Capital punishment in the United States

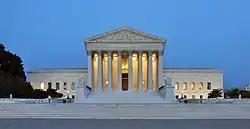
U.S. Supreme Court, Washington, D.C.

Instead of abandoning capital punishment, 37 states enacted new death penalty statutes that attempted to address the concerns of White and Stewart in "Furman". Some states responded by enacting mandatory death penalty statutes which prescribed a sentence of death for anyone convicted of certain forms of murder. White had hinted that such a scheme would meet his constitutional concerns in his "Furman" opinion. Other states adopted "bifurcated" trial and sentencing procedures, with various procedural limitations on the jury's ability to pronounce a death sentence designed to limit juror discretion.